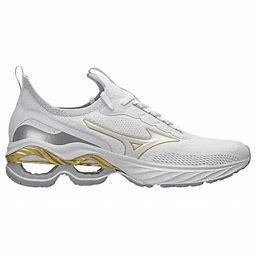
Brand: Mizuno
Model: 100